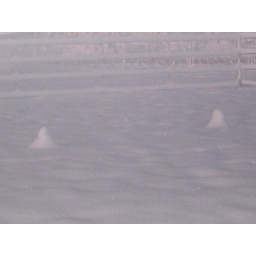
growing snow trees in horse arena